Ansel T. Walling House

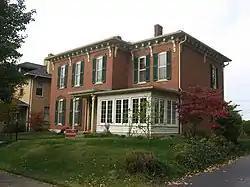
Front of the house

The Ansel T. Walling House is a historic house in Circleville, Ohio, United States. An Italianate structure that was built in 1869, it was the home of Ansel T. Walling, a state and federal legislator.